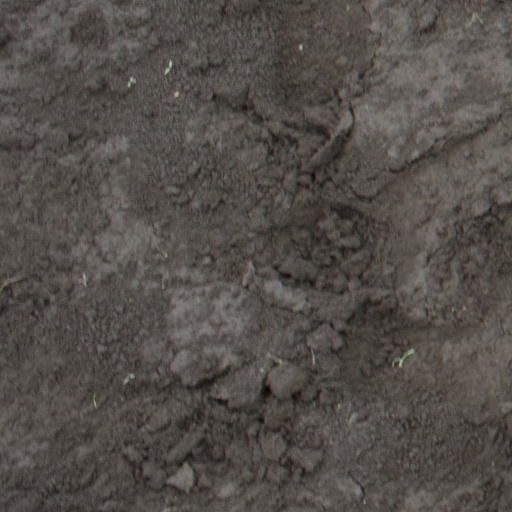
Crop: soybean